Mingulay

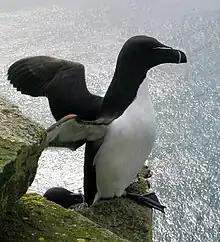
Razorbill: "Alca torda"

Mingulay has a large seabird population, and is an important breeding ground for razorbills (9,514 pairs, 6.3% of the European population), guillemots (11,063 pairs) and black-legged kittiwakes (2,939 pairs). shags (694 individuals), fulmar (11,626 pairs), puffins (2,072 pairs), storm petrel, common terns, Arctic terns, bonxies and various species of gull also nest in the sea-cliffs. Manx shearwaters nested on Lianamul stack until the late 18th century, when they were driven away by puffins, and tysties have also been recorded there.